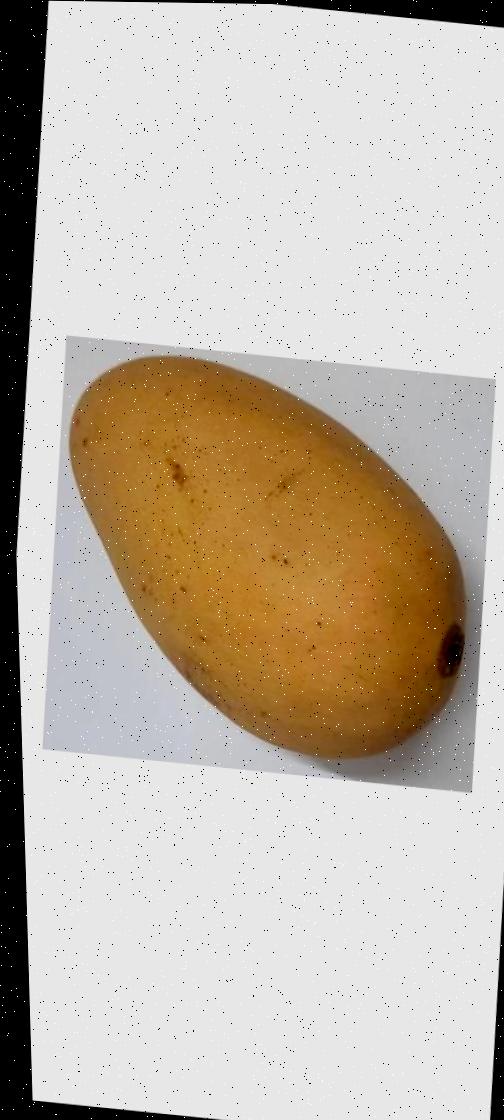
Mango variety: Katimon